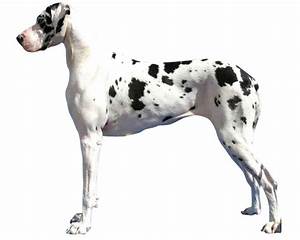
Label: cane